The Old Man and the "C" Student

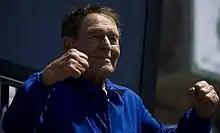
Fitness expert Jack Lalanne guest-starred as himself in the episode.

"The Old Man and the 'C' Student" was directed by Mark Kirkland and was the first episode Julie Thacker wrote for "The Simpsons". It was first broadcast on the Fox network in the United States on April 25, 1999. The episode's plot was based on a "disastrous" school program, in which students had to participate in community service in order to be allowed to advance to the next grade. Thacker, whose oldest daughter was a student at the school, was signed up to do community service at an old folks home in the town they lived in. It became the inspiration for the episode's A-story, while the B-story, which involved Homer selling springs, was conceived by Thacker's husband Mike Scully, an executive producer and the showrunner for the episode.